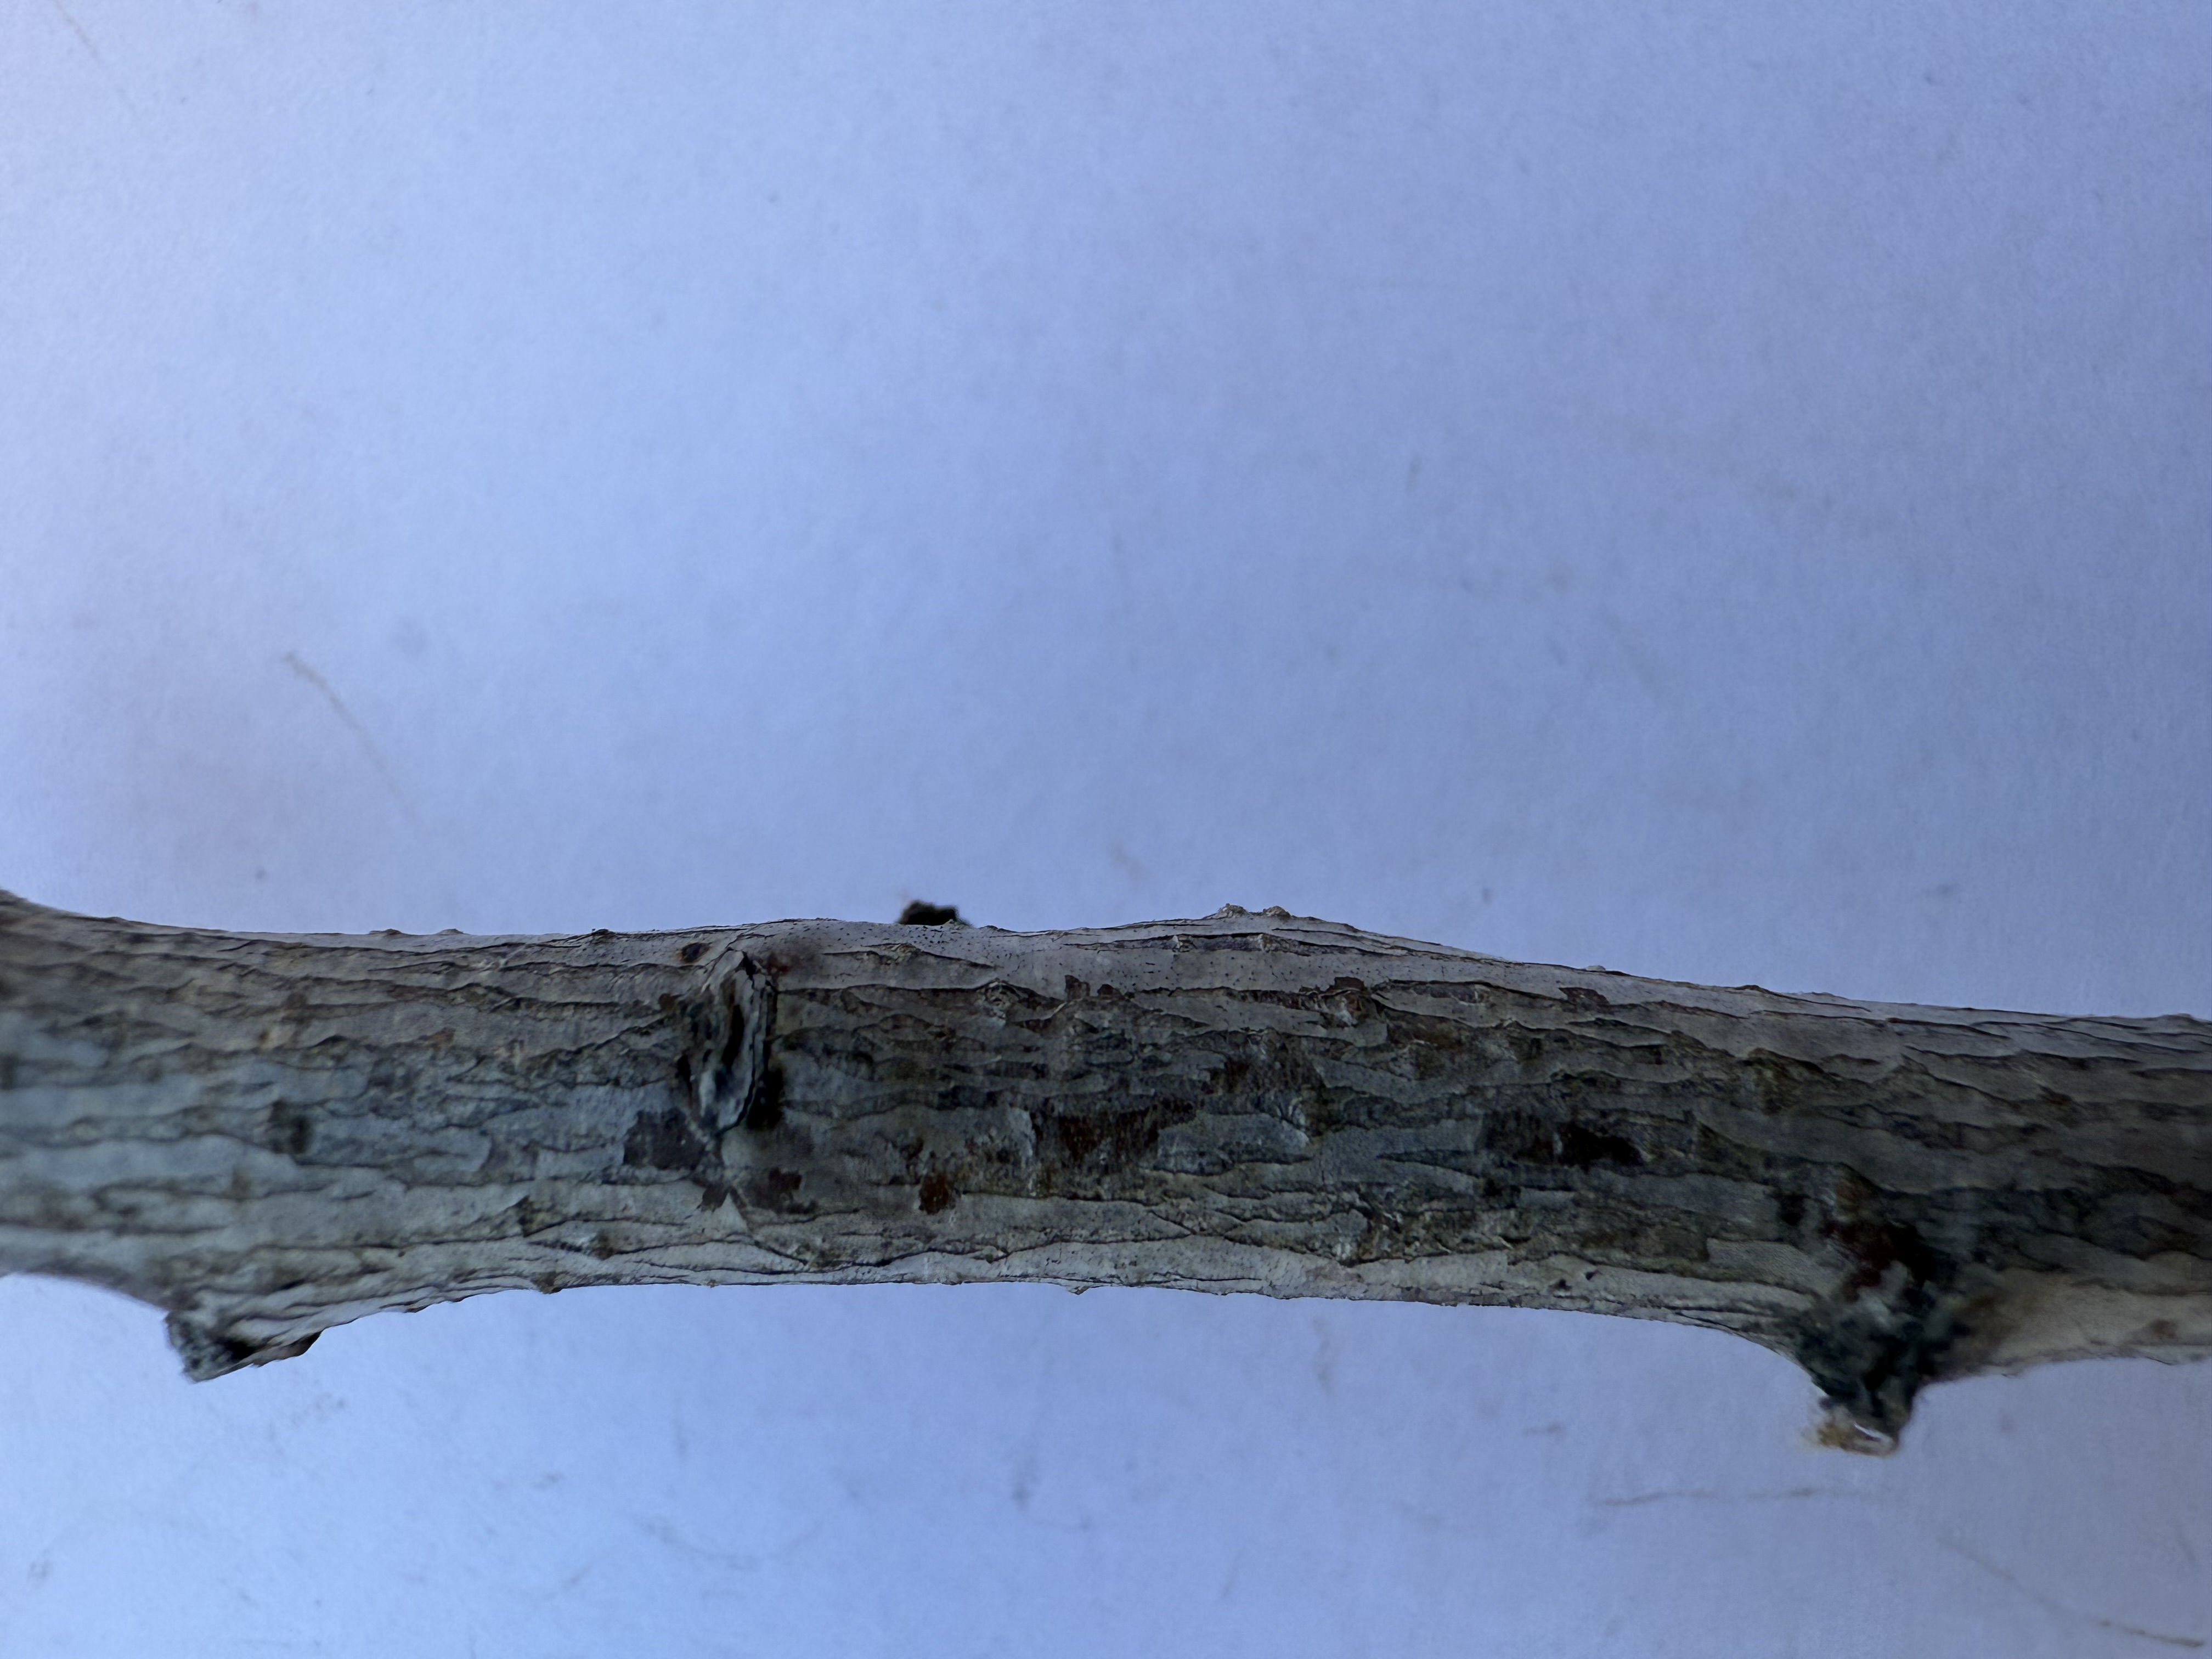
Variety: Hale Peach